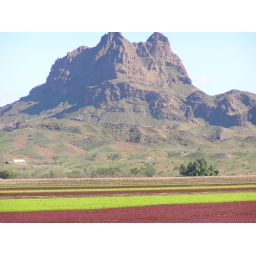
Desert mountain and different color lettuce in the field